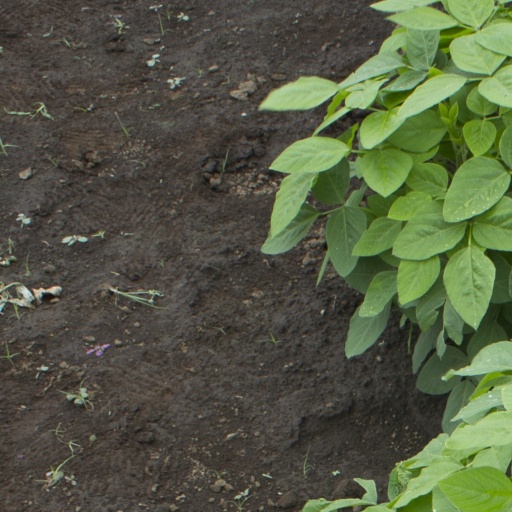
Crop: soybean